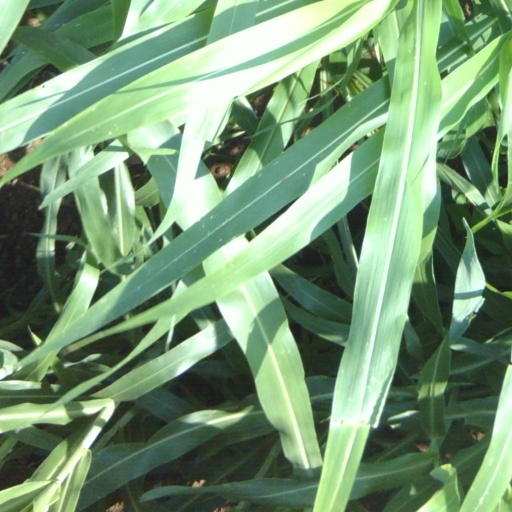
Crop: sorghum